Juan Betinotti

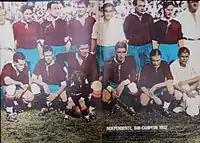
Independiente 1932 runner-up

Betinotti was born in Buenos Aires, son of a family of Italian immigrants. He began his career in Estudiantil Porteño, being later incorporated into the Club Atlético Independiente, playing the final against River Plate in 1932.